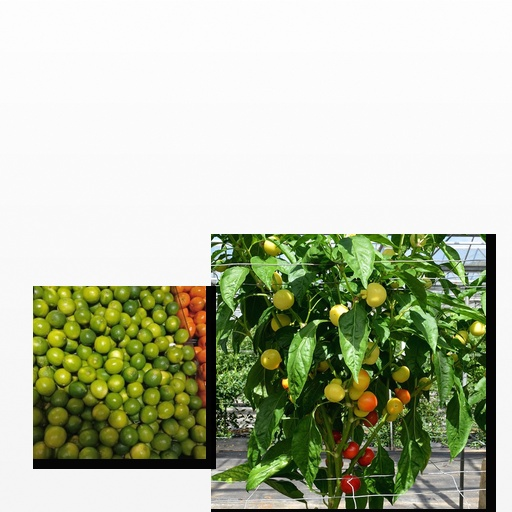
Food items: lime, chili_pepper